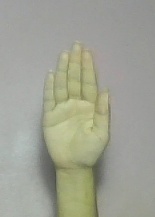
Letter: seen